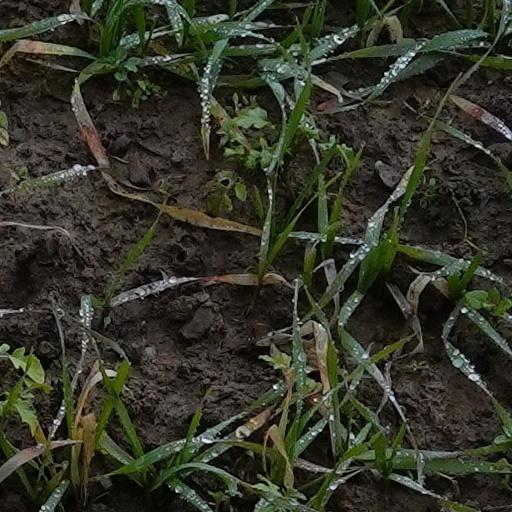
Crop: wheat